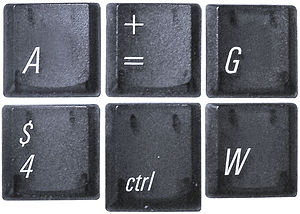
Apple Keyboard / Historie
Six keys from a 2003 PowerBook G4 keyboard.
Apple Keyboard er et tastatur produceret af Apple Inc. til brug på Apple første serie computere og senere på Macintosh-computerne. Apple Keyboard er både tilgængeligt i almindelig og trådløs udgave.